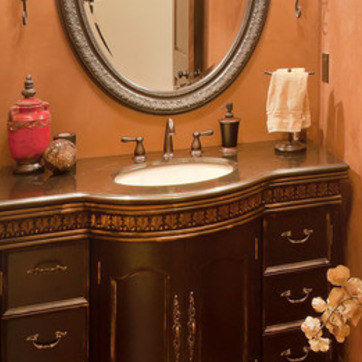
Material: ceramic